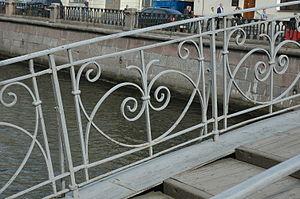
Le pont de Farine est un passerelle piétonnière qui enjambe le canal Griboïedov à Saint-Pétersbourg. Son nom provient des entrepôts de farine qui se trouvaient à proximité au XVIIIᵉ siècle et qui donnèrent son nom à l'allée de Farine, adjacente. Il mesure 22,5m de long sur 2,3m de large.